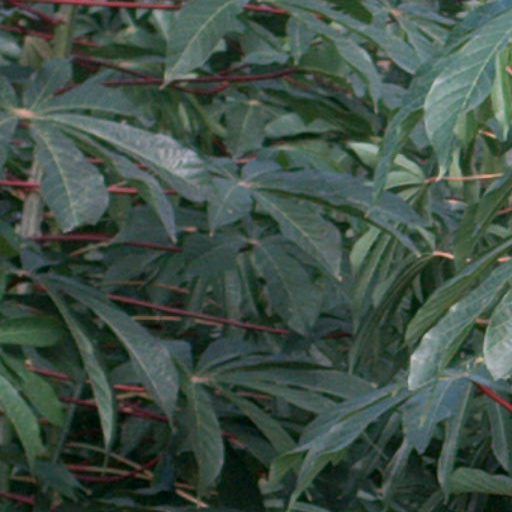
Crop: cassava